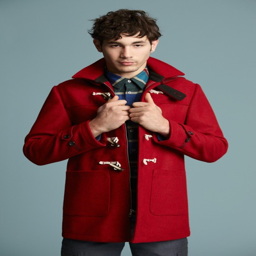
love colour for the coat